Radiation protection

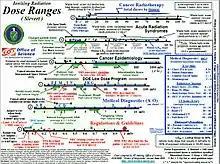
USA Dept of Energy 2010 dose chart in sieverts for a variety of situations and applications.

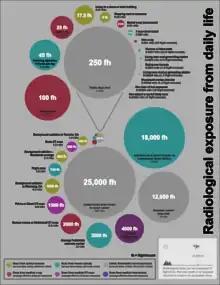
Visual comparison of radiological exposure from daily life activities.

The ICRP recommends a number of limits for dose uptake in table 8 of ICRP report 103. These limits are "situational", for planned, emergency and existing situations. Within these situations, limits are given for certain exposed groups;